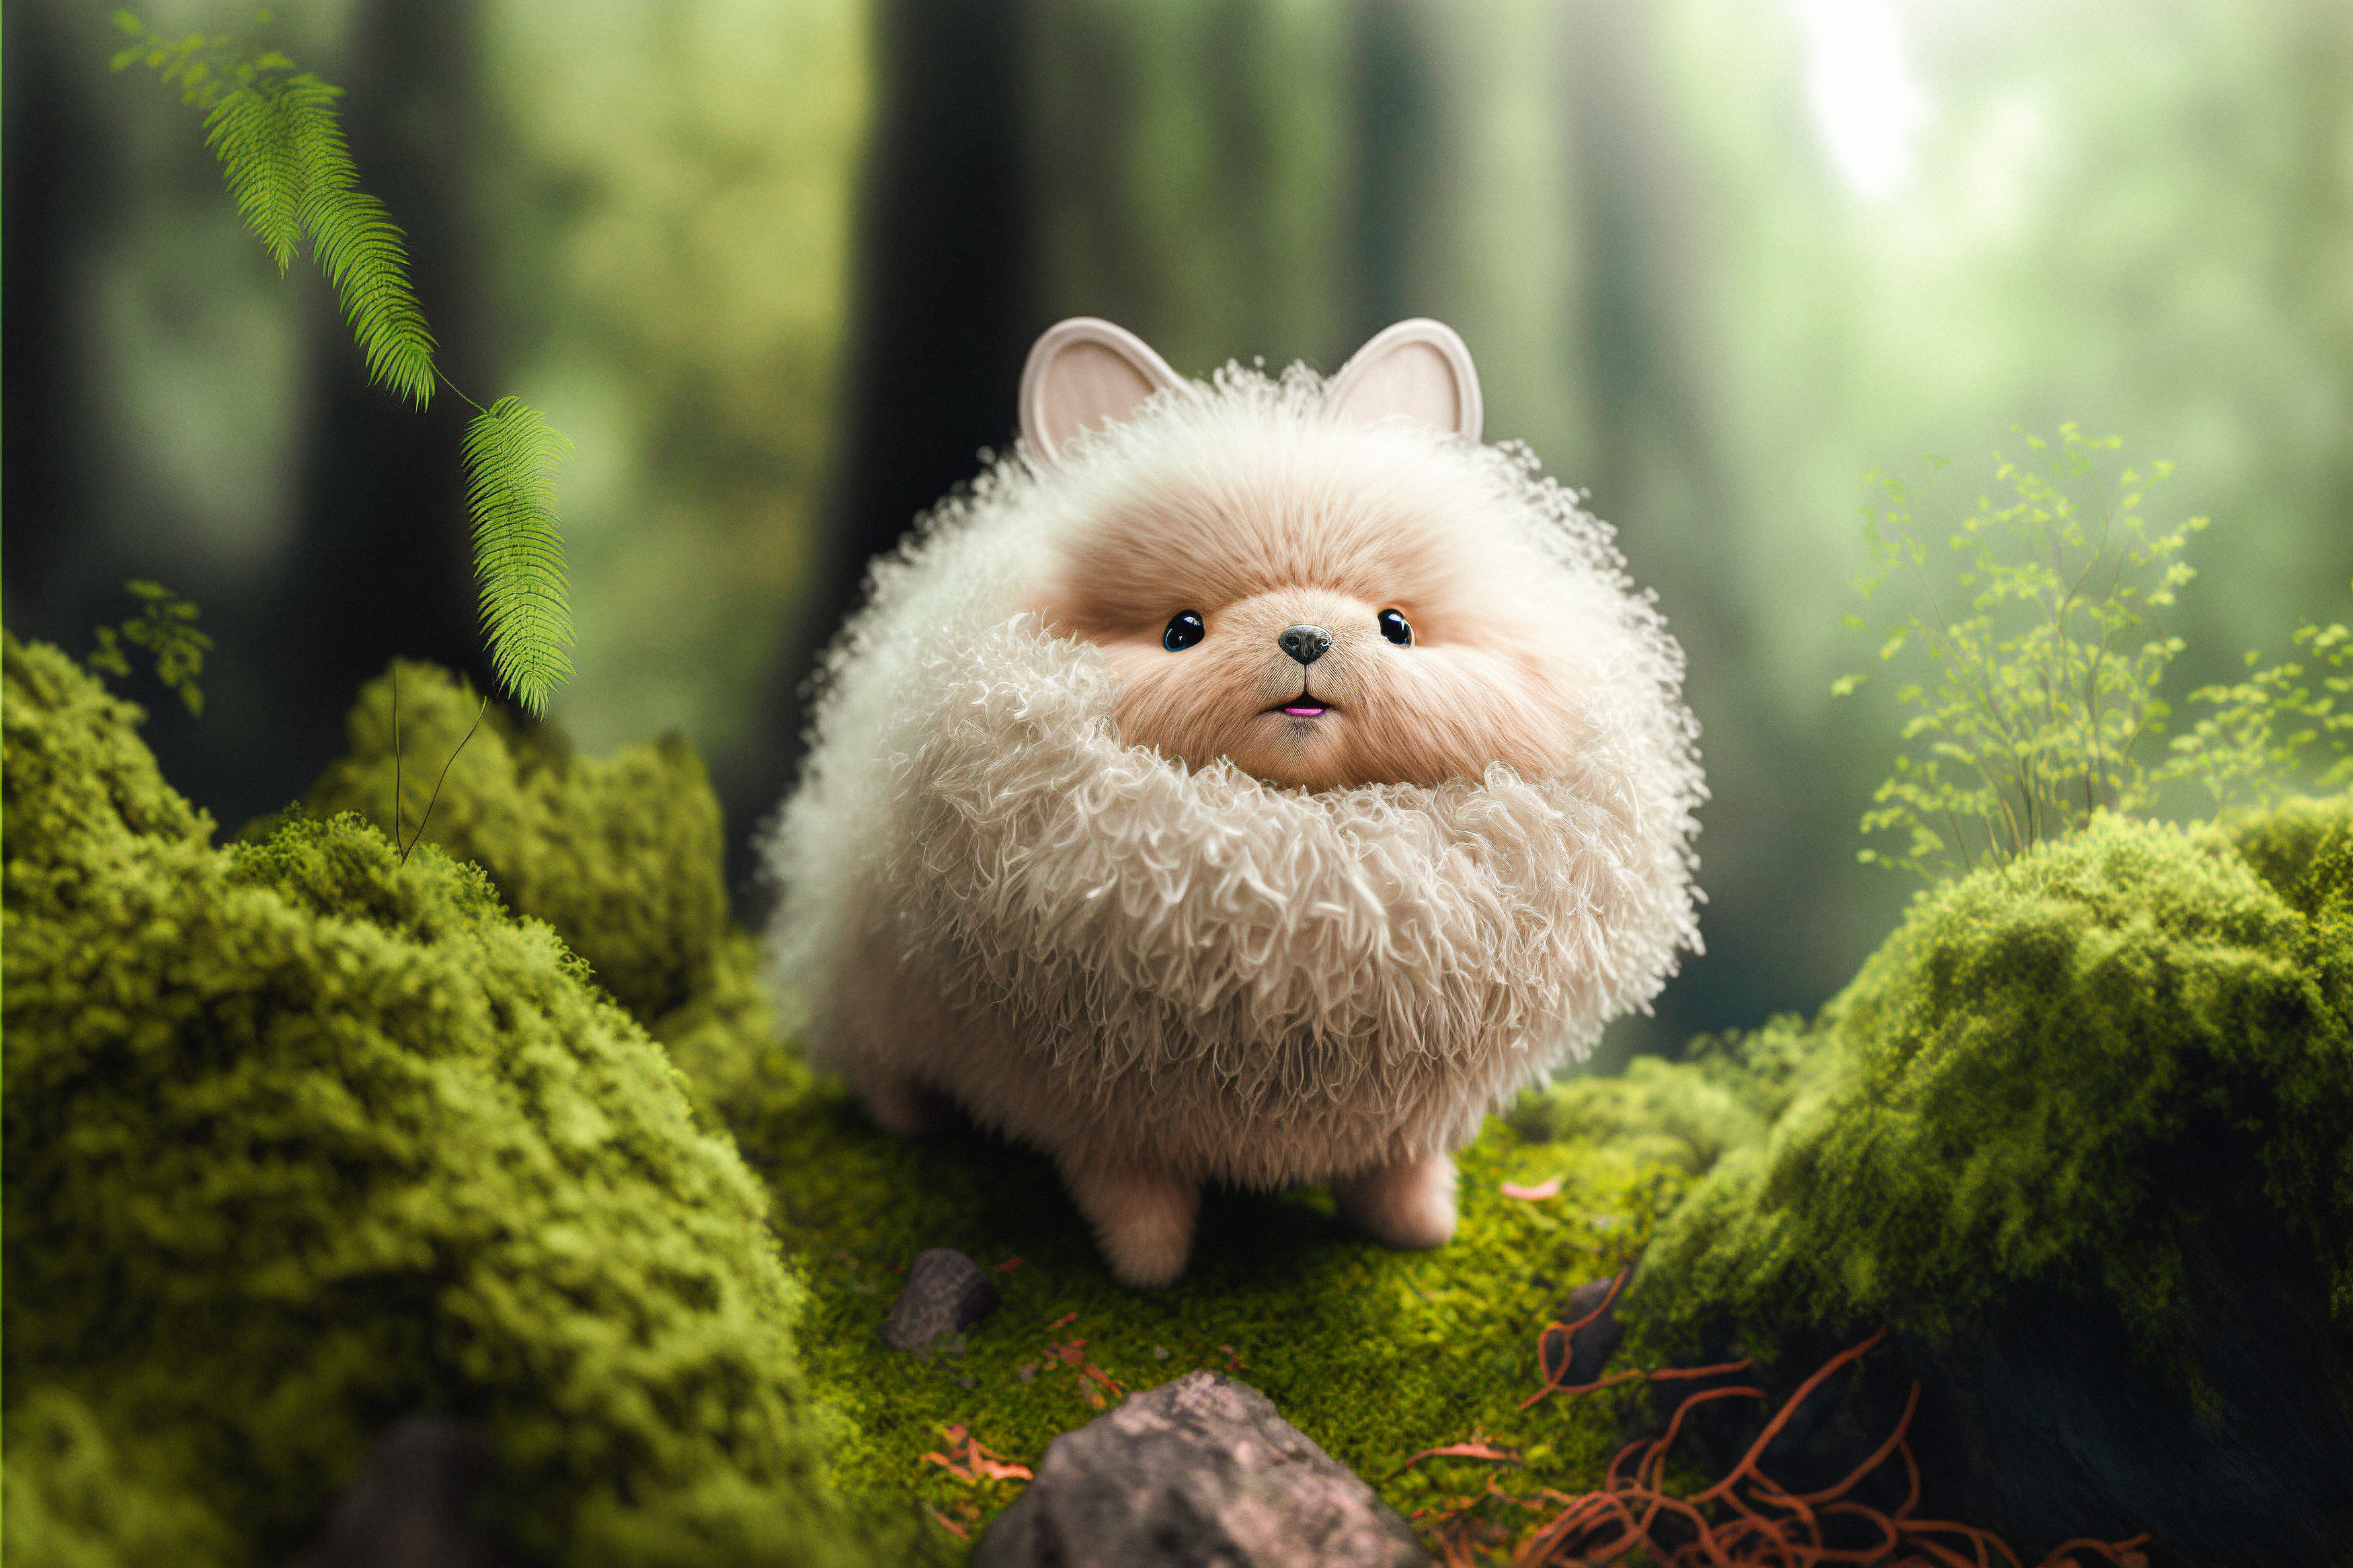
natural, glasses, head, plant, eye, botany, toy, organism, terrestrial plant, fawn, grass, natural landscape, tree, groundcover, snout, beard, trunk, terrestrial animal, landscape, whiskers, happy, People in nature, lawn ornament, sheep, wildlife, fur, moustache, facial hair, stuffed toy, plush, livestock, wool, plant stem, domestic pig, rock, macro photography, suidae, moss, garden